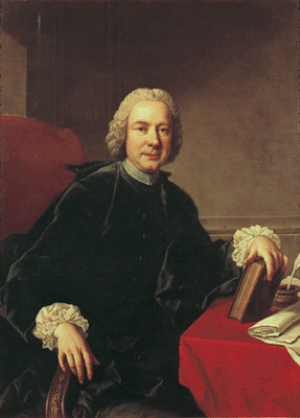
Georg Friedrich Haendel [ˈɡeːɔʁk ˈfʁiːdʁɪç ˈhɛndəl] ou Georg Friederich Händel est un compositeur allemand, devenu sujet anglais, né le 23 février 1685 à Halle-sur-Saale et mort le 14 avril 1759 à Westminster.
Semiramide riconosciuta est le cinquième opéra composé par Giacomo Meyerbeer, et son deuxième opéra composé pour un théâtre italien. Le livret est une adaptation, réalisée par le comte Lodovico Piossasco Feys, du célèbre poème de Pietro Metastasio, déjà mis en musique par Vinci, Porpora, Hasse, Gluck, Jommelli, Traetta et Salieri. La création eut lieu au Teatro Regio de Turin le 3 février 1819.
10 mai : Les Fêtes galantes, opéra-ballet de Henry Desmarest.
Josina Anna Petronella baronne d'Aerssen, mieux connue sous le nom de Josina de Boetzelaer, née à La Haye le 1ᵉʳ mars 1733 et morte à IJsselstein le 9 mars 1797, est une compositrice néerlandaise.